Bashan salient

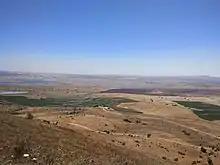
The central area of the Salient in 2018.

The Syrians, refusing to accept the presence of Israeli military forces in their territory, continued to harass the IDF during early 1974, with almost daily attacks. By March 1974, the conflict had become a war of attrition subsequently deemed in Israel as the "War of Attrition in the Bashan Salient" or the "Little War of Attrition" (to differentiate it from the War of Attrition fought between Israel and Egypt in 1969-1970). The Syrian army mainly employed artillery bombardments with some attacks by armoured and infantry units also taking place. Between March and May 1974, more than 1,000 such incidents had occurred with some Israeli civilian settlements in the Golan Heights also coming under Syrian fire. The fighting took place alongside armistice negotiations, which started in February 1974 with U.S. Secretary of State Henry Kissinger serving as a go-between. An armistice agreement was finally signed on May 31, 1974, with the Israelis evacuating the Salient shortly after and UN peacekeeping forces (UNDOF) taking a position on a thin strip of land between the opposing sides. This agreement is still in place today but only on a theoretical basis, since as of December 2024 the Assad regime been overthrown in Syria, and the Israeli army has taken full control of the UNDOF demilitarized zone.